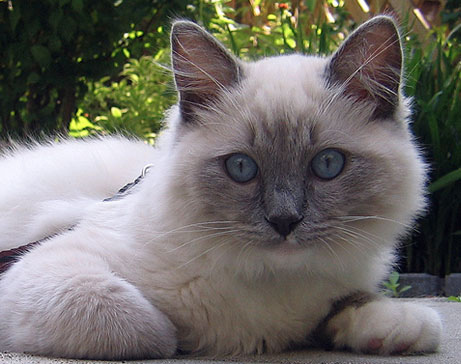
Breed: ragdoll